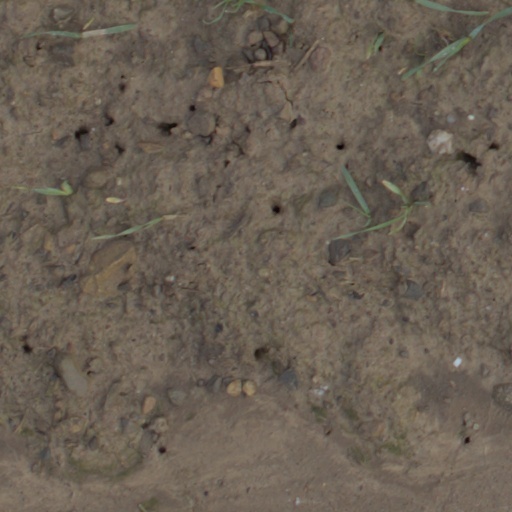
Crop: wheat